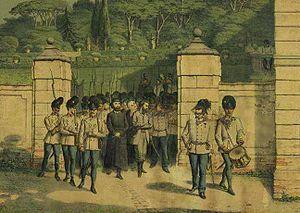
Cet article présente les faits marquants de l'histoire de la ville de Bologne.
Ugo Bassi, né à Cento le 12 août 1800 et mort fusillé à Bologne le 8 août 1849, était un patriote italien.
Giovanni Livraghi, fut un patriote italien du XIXᵉ siècle, qui participa, aux côtés de Giuseppe Garibaldi, aux diverses entreprises menées pour l'indépendance de l'Italie par le héros des deux mondes.